Edmund Ironside (play)

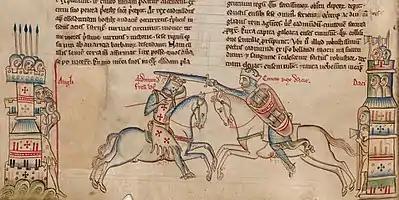
Ironside battles Canute, an illustration of the actual history the play is based on. From the "Chronica Majora" of Matthew Paris, in the Parker Library, Cambridge.

Edmund Ironside, or War Hath Made All Friends is an anonymous Elizabethan play that depicts the life of the Anglo-Saxon king Edmund II of England. At least three critics have suggested that it is an early work by William Shakespeare.